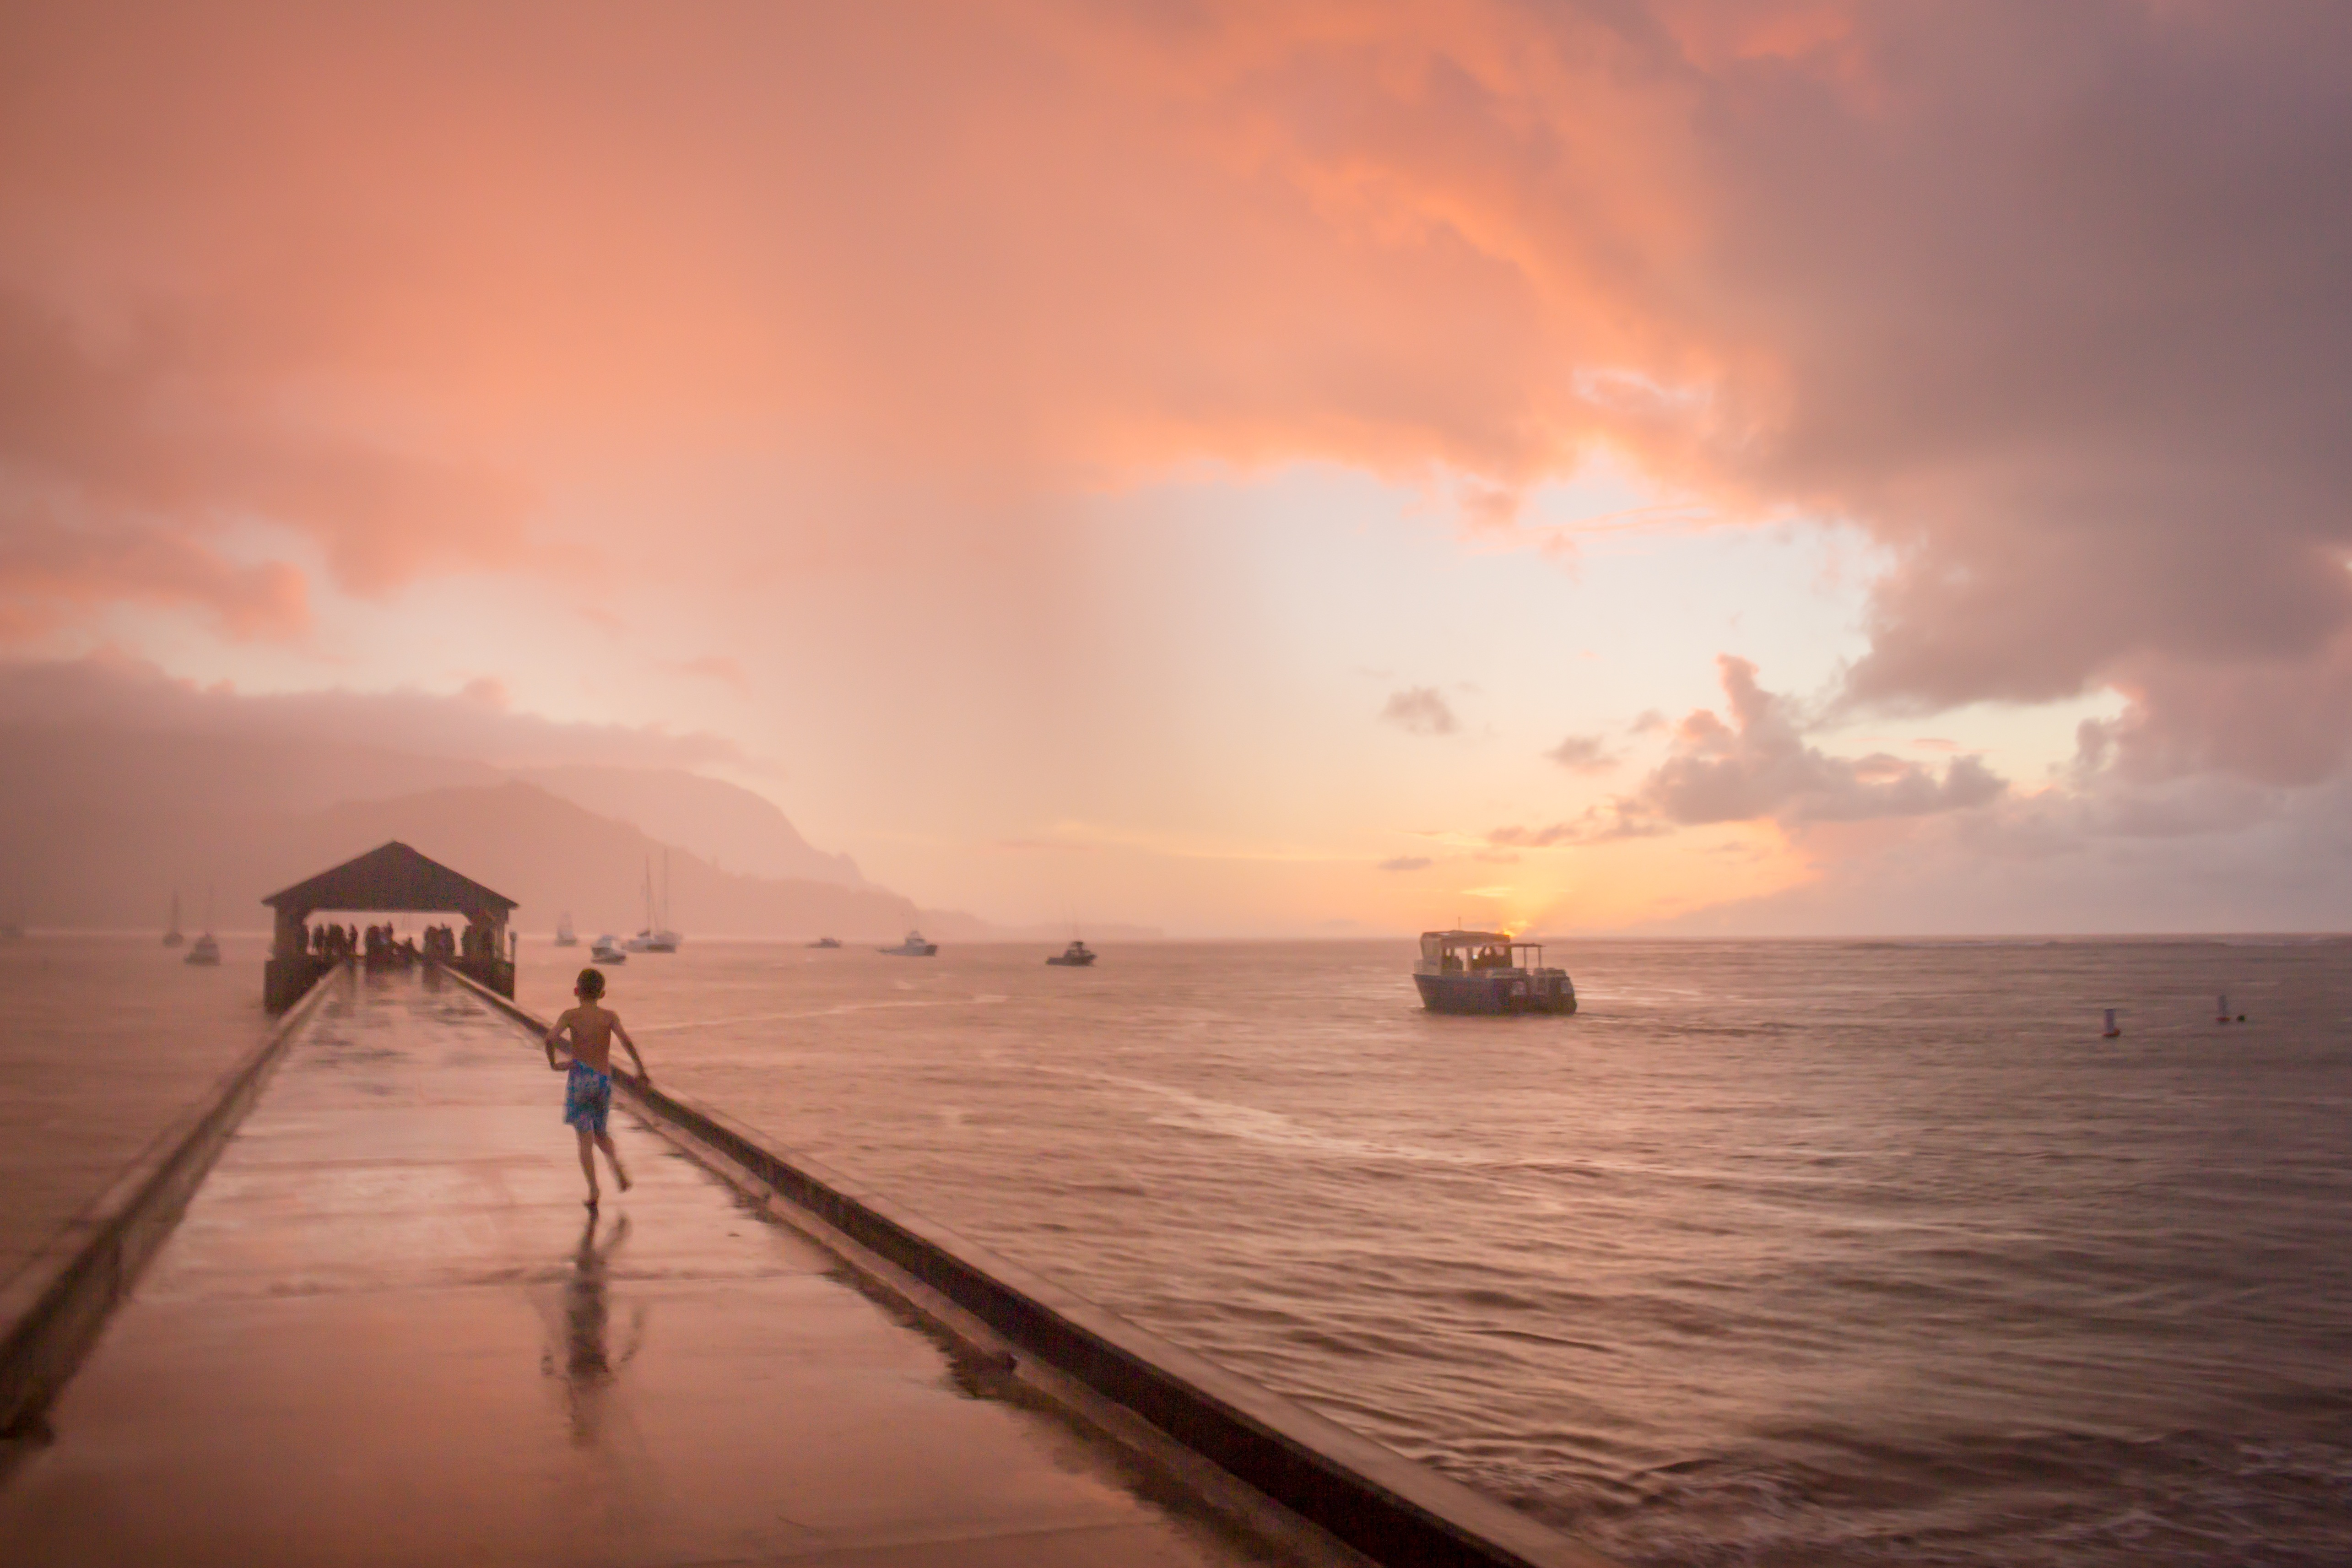
beach, sea, coast, water, ocean, horizon, dock, cloud, sky, sun, sunrise, sunset, sunlight, morning, shore, wave, dawn, pier, summer, dusk, evening, spring, reflection, storm, bay, body of water, life, clouds, seasonal, beauty, scene, afterglow, atmospheric phenomenon, wind wave